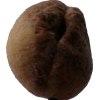
Label: peach